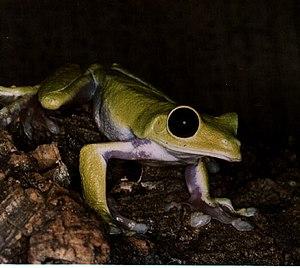
Agalychnis spurrelli est une espèce d'amphibiens de la famille des Phyllomedusidae.